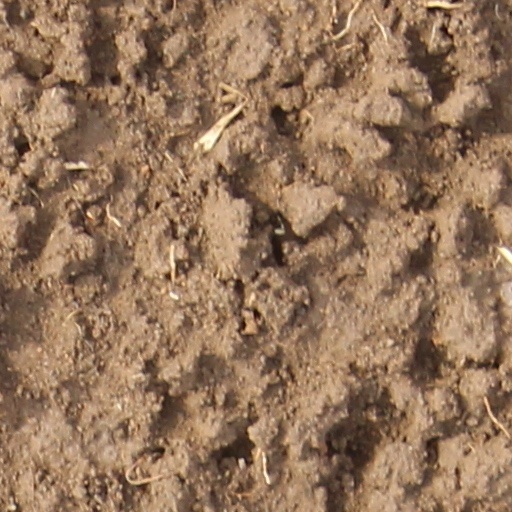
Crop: wheat